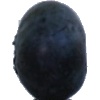
Label: Blueberry 1